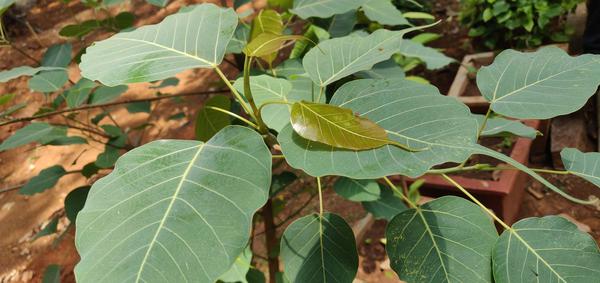
Plant: Arali